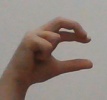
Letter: thal